Ticklish Rock

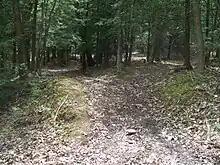
Trailhead

A block of flat-lying, brown and green sandstone (Catskill Formation, Devonian age), 3 by 8 feet in cross section, 6 feet thick, resting on a pedestal that is 18 by 30 inches. The outcrop is on the rim of the Allegheny Ridge; an excellent example of differential weathering.